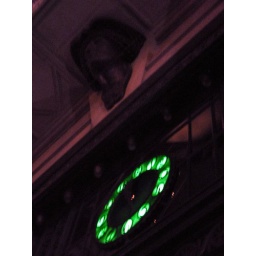
Glowing clock on a building in Vienna, Austria.